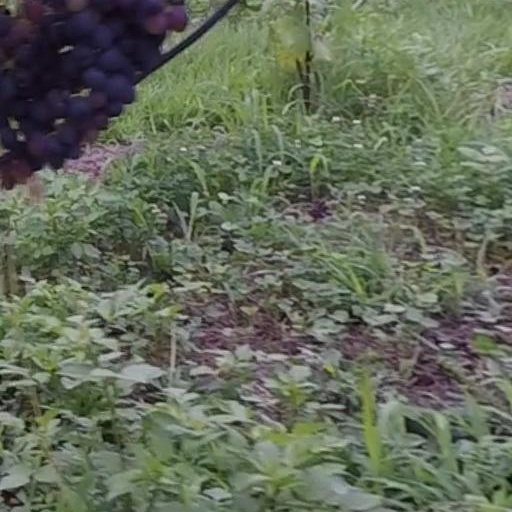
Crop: grape